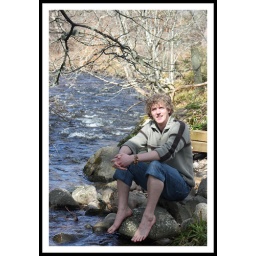
Chris tests the water in the Druie Burn - almost as cold as surfing in the North Sea. That's my boy :)